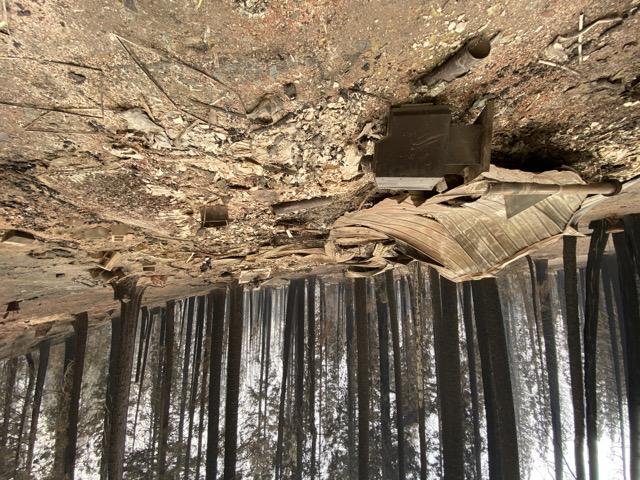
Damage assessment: destroyed